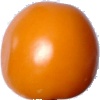
Label: Tomato Yellow 1